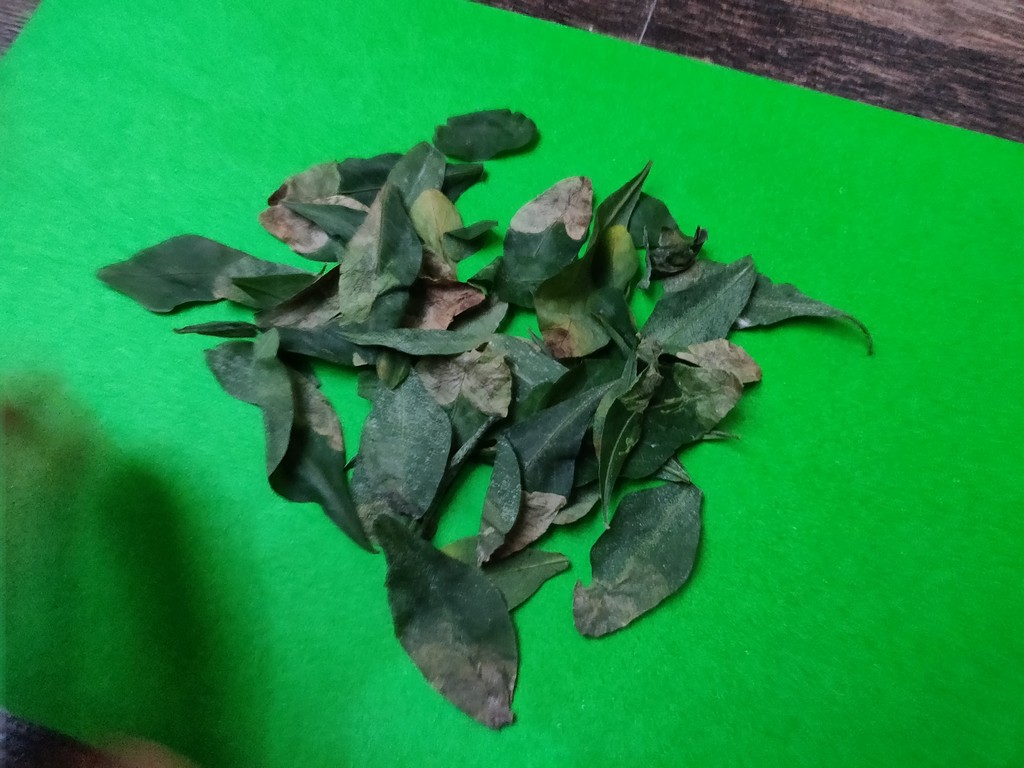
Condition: Unhealthy
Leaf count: multiple
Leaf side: unknown